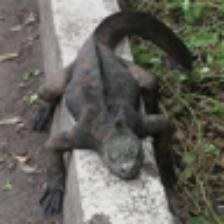
Label: NonHuman